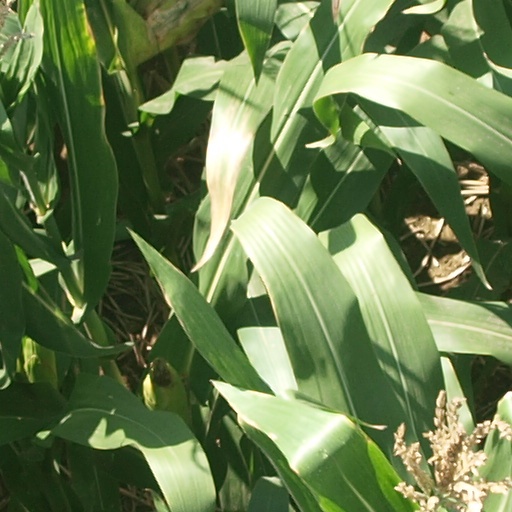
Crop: maize; corn